Ponts, Manche

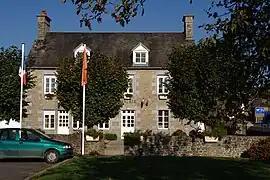
Town hall

Ponts (sometimes referred to as Ponts-sous-Avranches, literally "Ponts under Avranches") is a commune in the Manche department in north-western France.